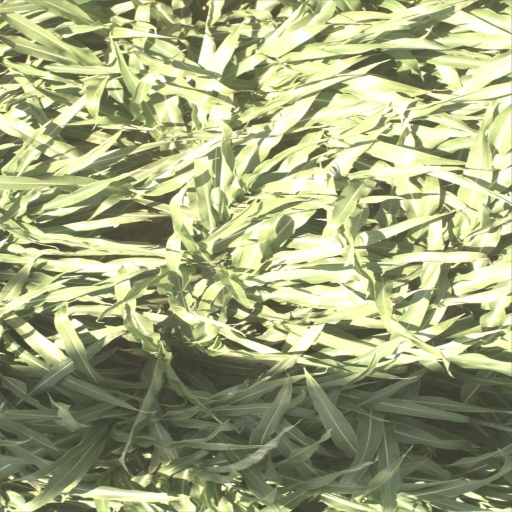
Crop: sorghum